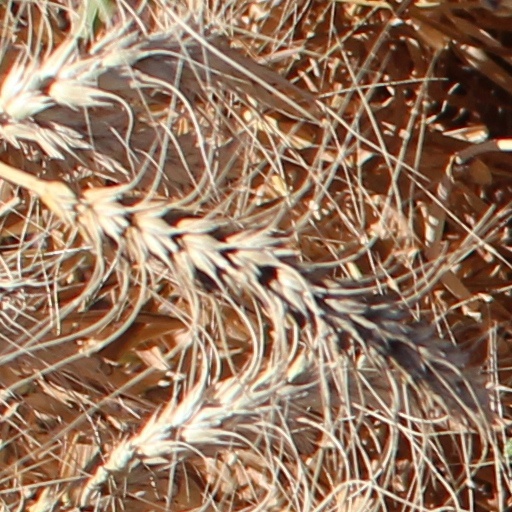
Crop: wheat